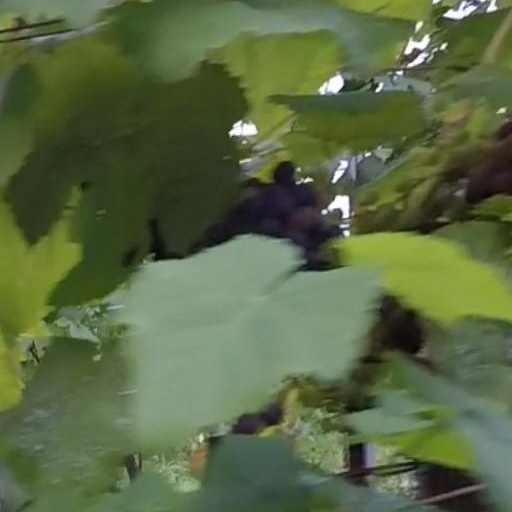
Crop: grape